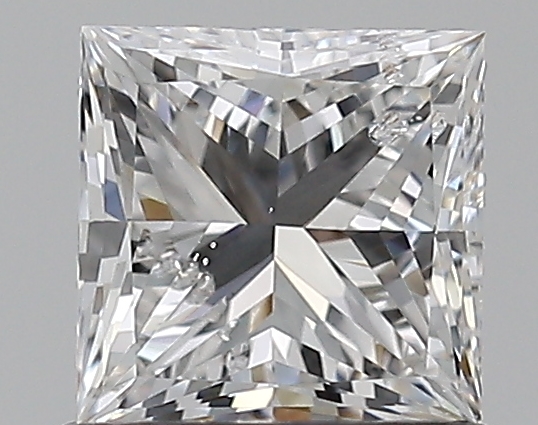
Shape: princess
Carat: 0.8
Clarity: SI2
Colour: E
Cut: EX
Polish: EX
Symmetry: VG
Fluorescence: ST
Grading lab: GIA
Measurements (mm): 5.06 x 5.05 x 3.62